The Bucket List

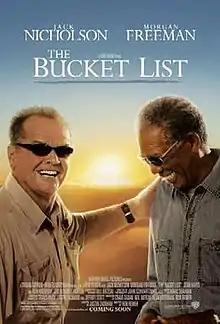
Theatrical release poster

The Bucket List is a 2007 American buddy comedy-drama film directed and produced by Rob Reiner, written by Justin Zackham, and starring Jack Nicholson and Morgan Freeman. The main plot follows two terminally ill men on their road trip with a wish list of things to do before they "kick the bucket".